Heydon Prowse

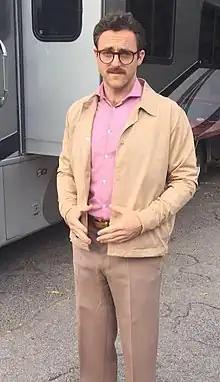
Prowse in 2018

Heydon Prowse (born February 1981) is a British activist, journalist, satirist, director and comedian. He is best known for writing and performing in BBC Three's Bafta-winning "The Revolution Will Be Televised" alongside Jolyon Rubinstein. As part of that show he gave George Osborne a GCSE maths text book, a stunt that featured on the front cover of "The Daily Telegraph" and other publications.